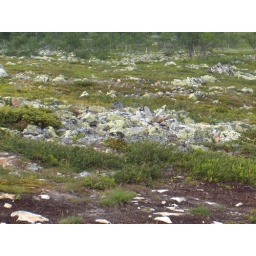
Mystical moss-covered green rocks above the tree line in the mountains of Idre Sweden.